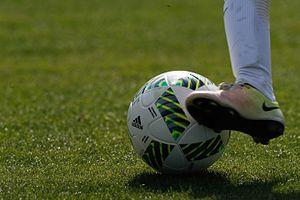
Le ballon de football, normalisé par la Fédération internationale de football association, a 32 faces : c'est un polyèdre appelé icosaèdre tronqué.